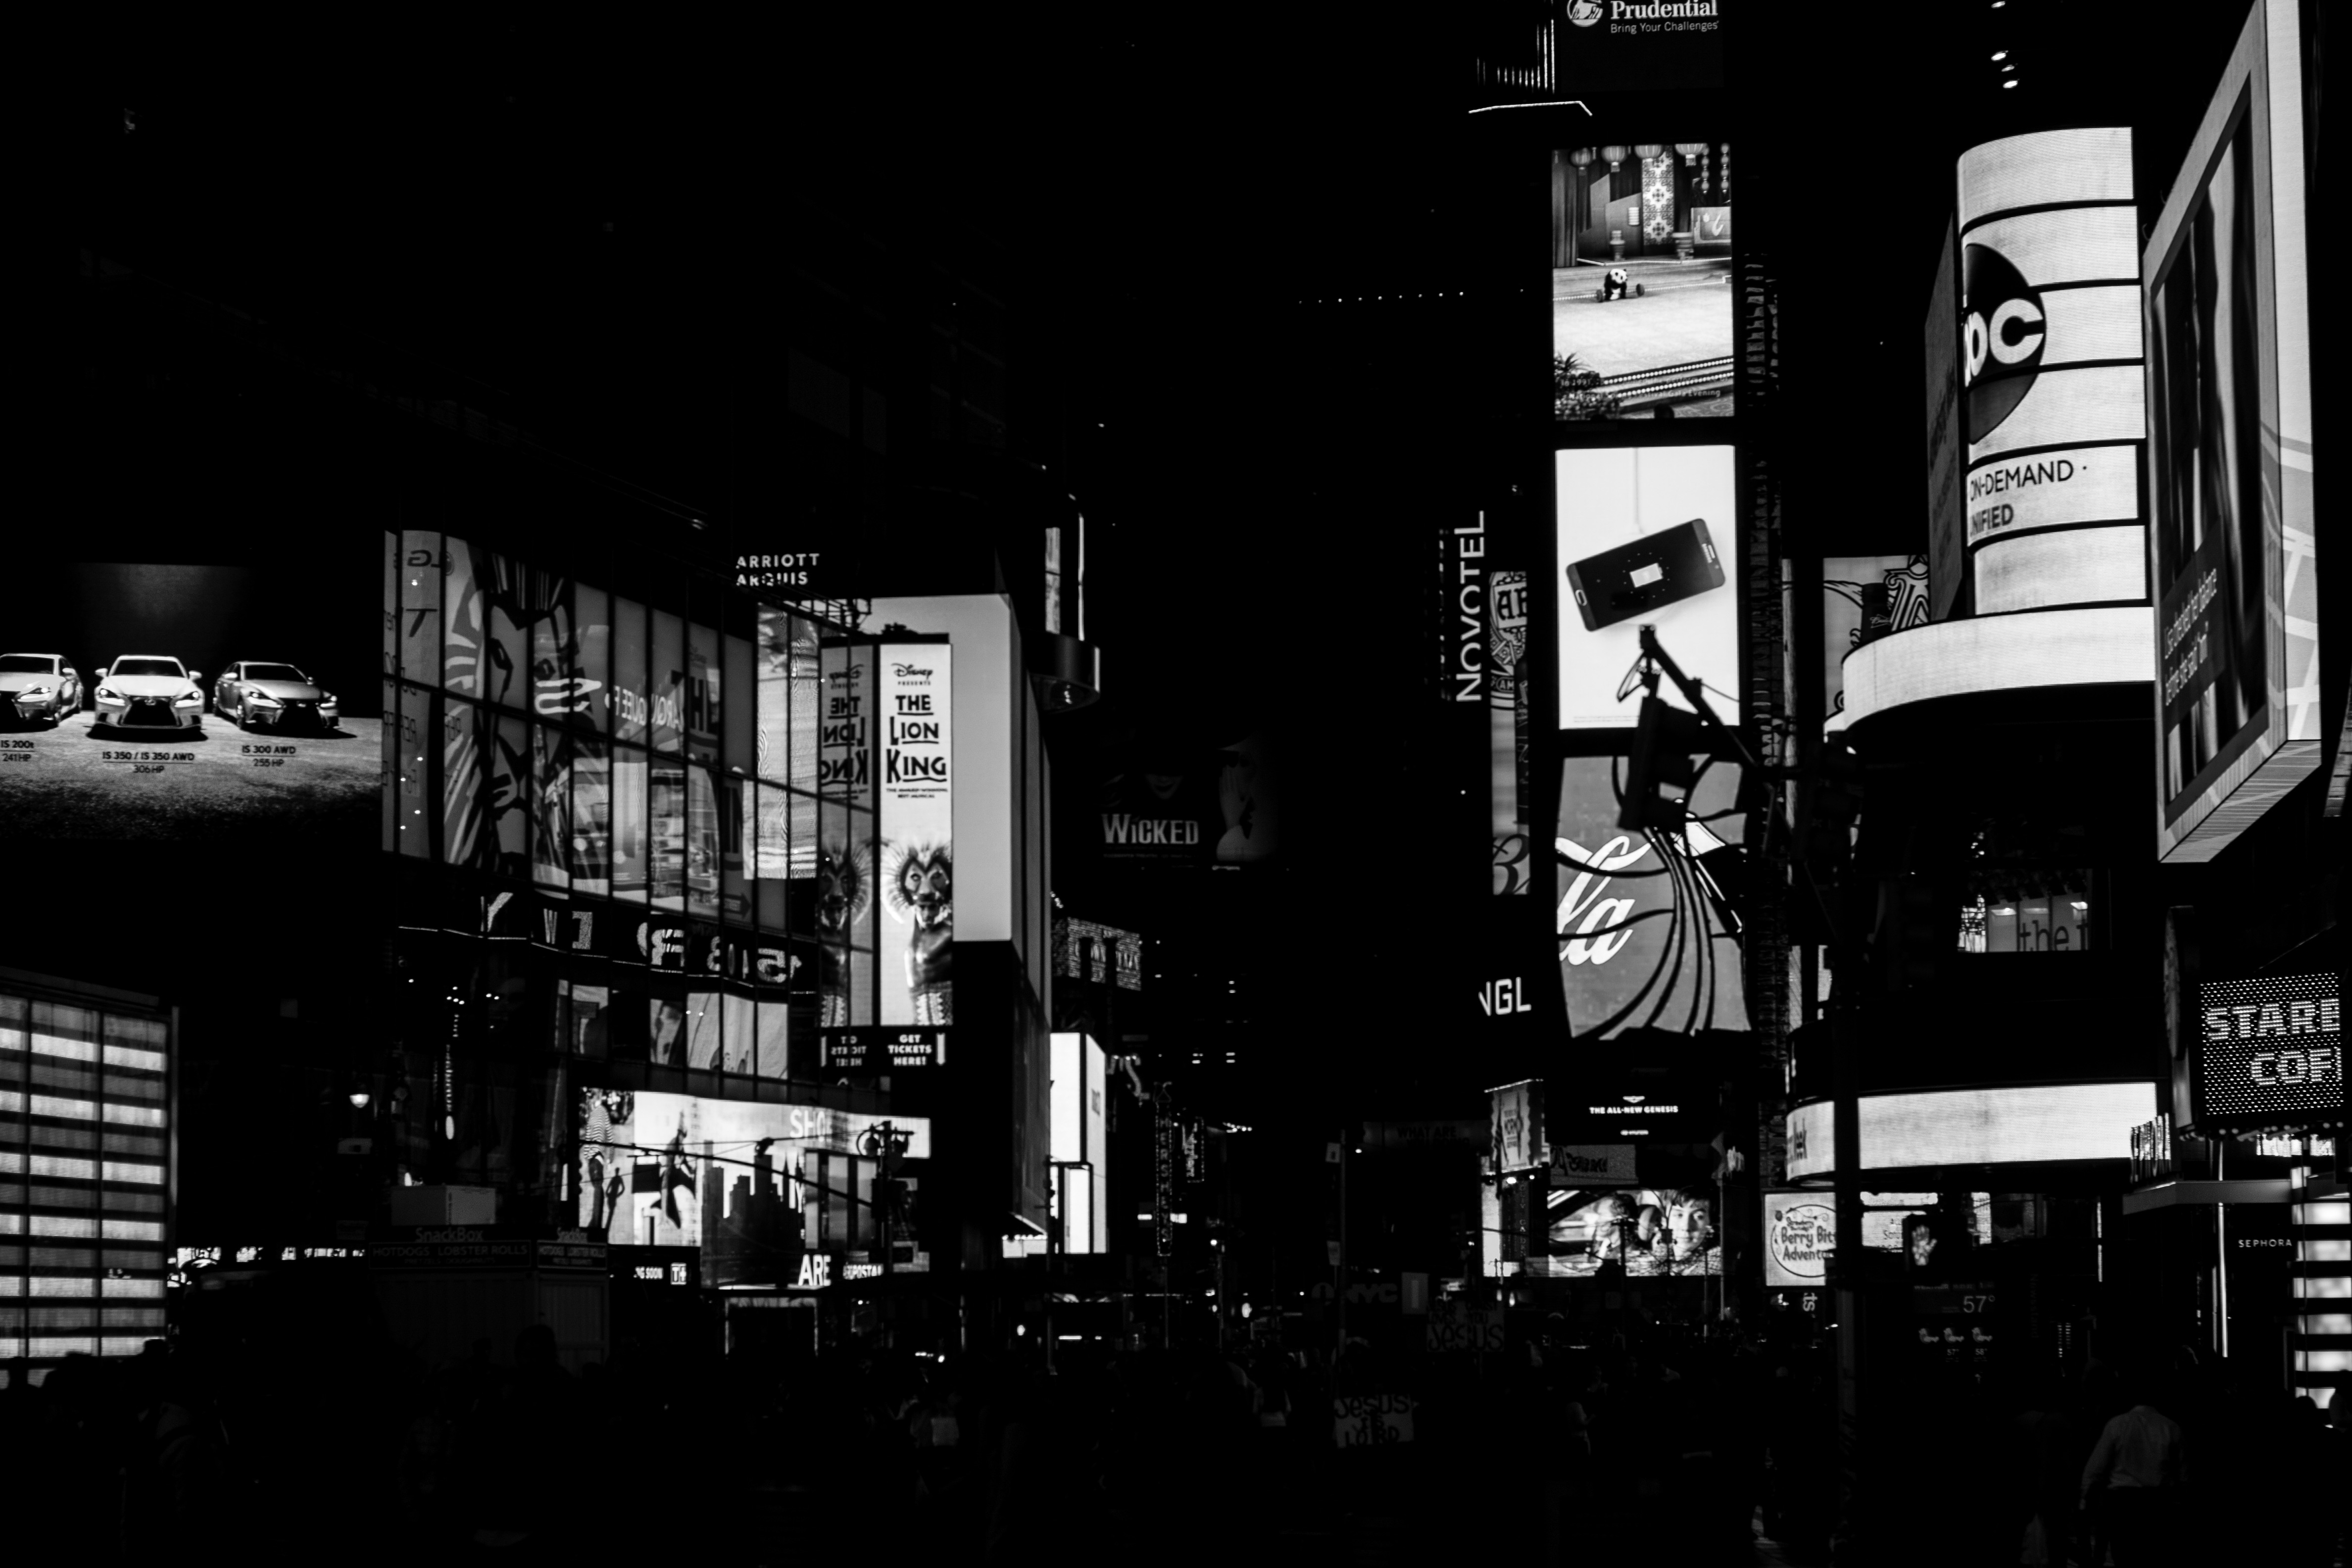
black and white, white, skyline, street, night, photography, darkness, black, monochrome, shape, metropolis, monochrome photography, film noir